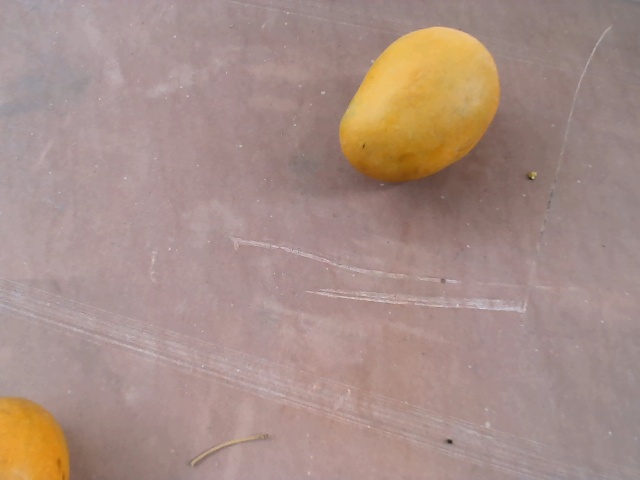
Label: Ripe_Mango